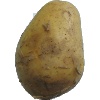
Label: white_potato